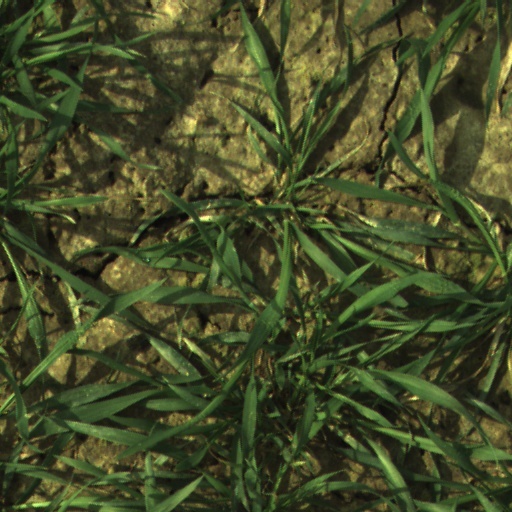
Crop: wheat